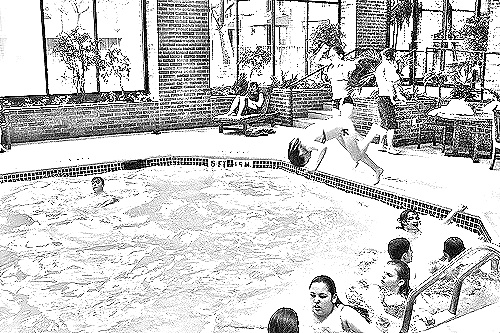
Portrait style: Sketch Portrait